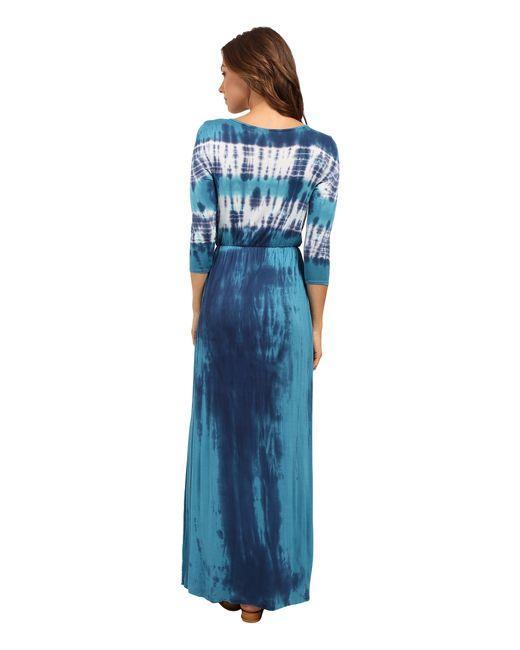
Blaues Rundhalsausschnitt langes Kleid für Frauen